Columbus's letter on the first voyage

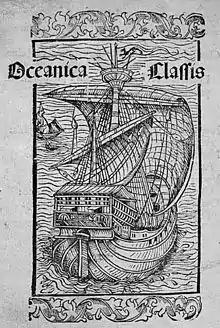
Illustrative woodcut from the Latin edition of Columbus's letter printed in Basel in 1494.

A letter written by Christopher Columbus on 15 February 1493, is the first known document announcing the completion of his first voyage across the Atlantic, which set out in 1492 and reached the Americas. The letter was ostensibly written by Columbus himself, aboard the caravel "Niña", on the return leg of his voyage. A postscript was added upon his arrival in Lisbon on 4 March 1493, and it was probably from there that Columbus dispatched two copies of his letter to the Spanish court.